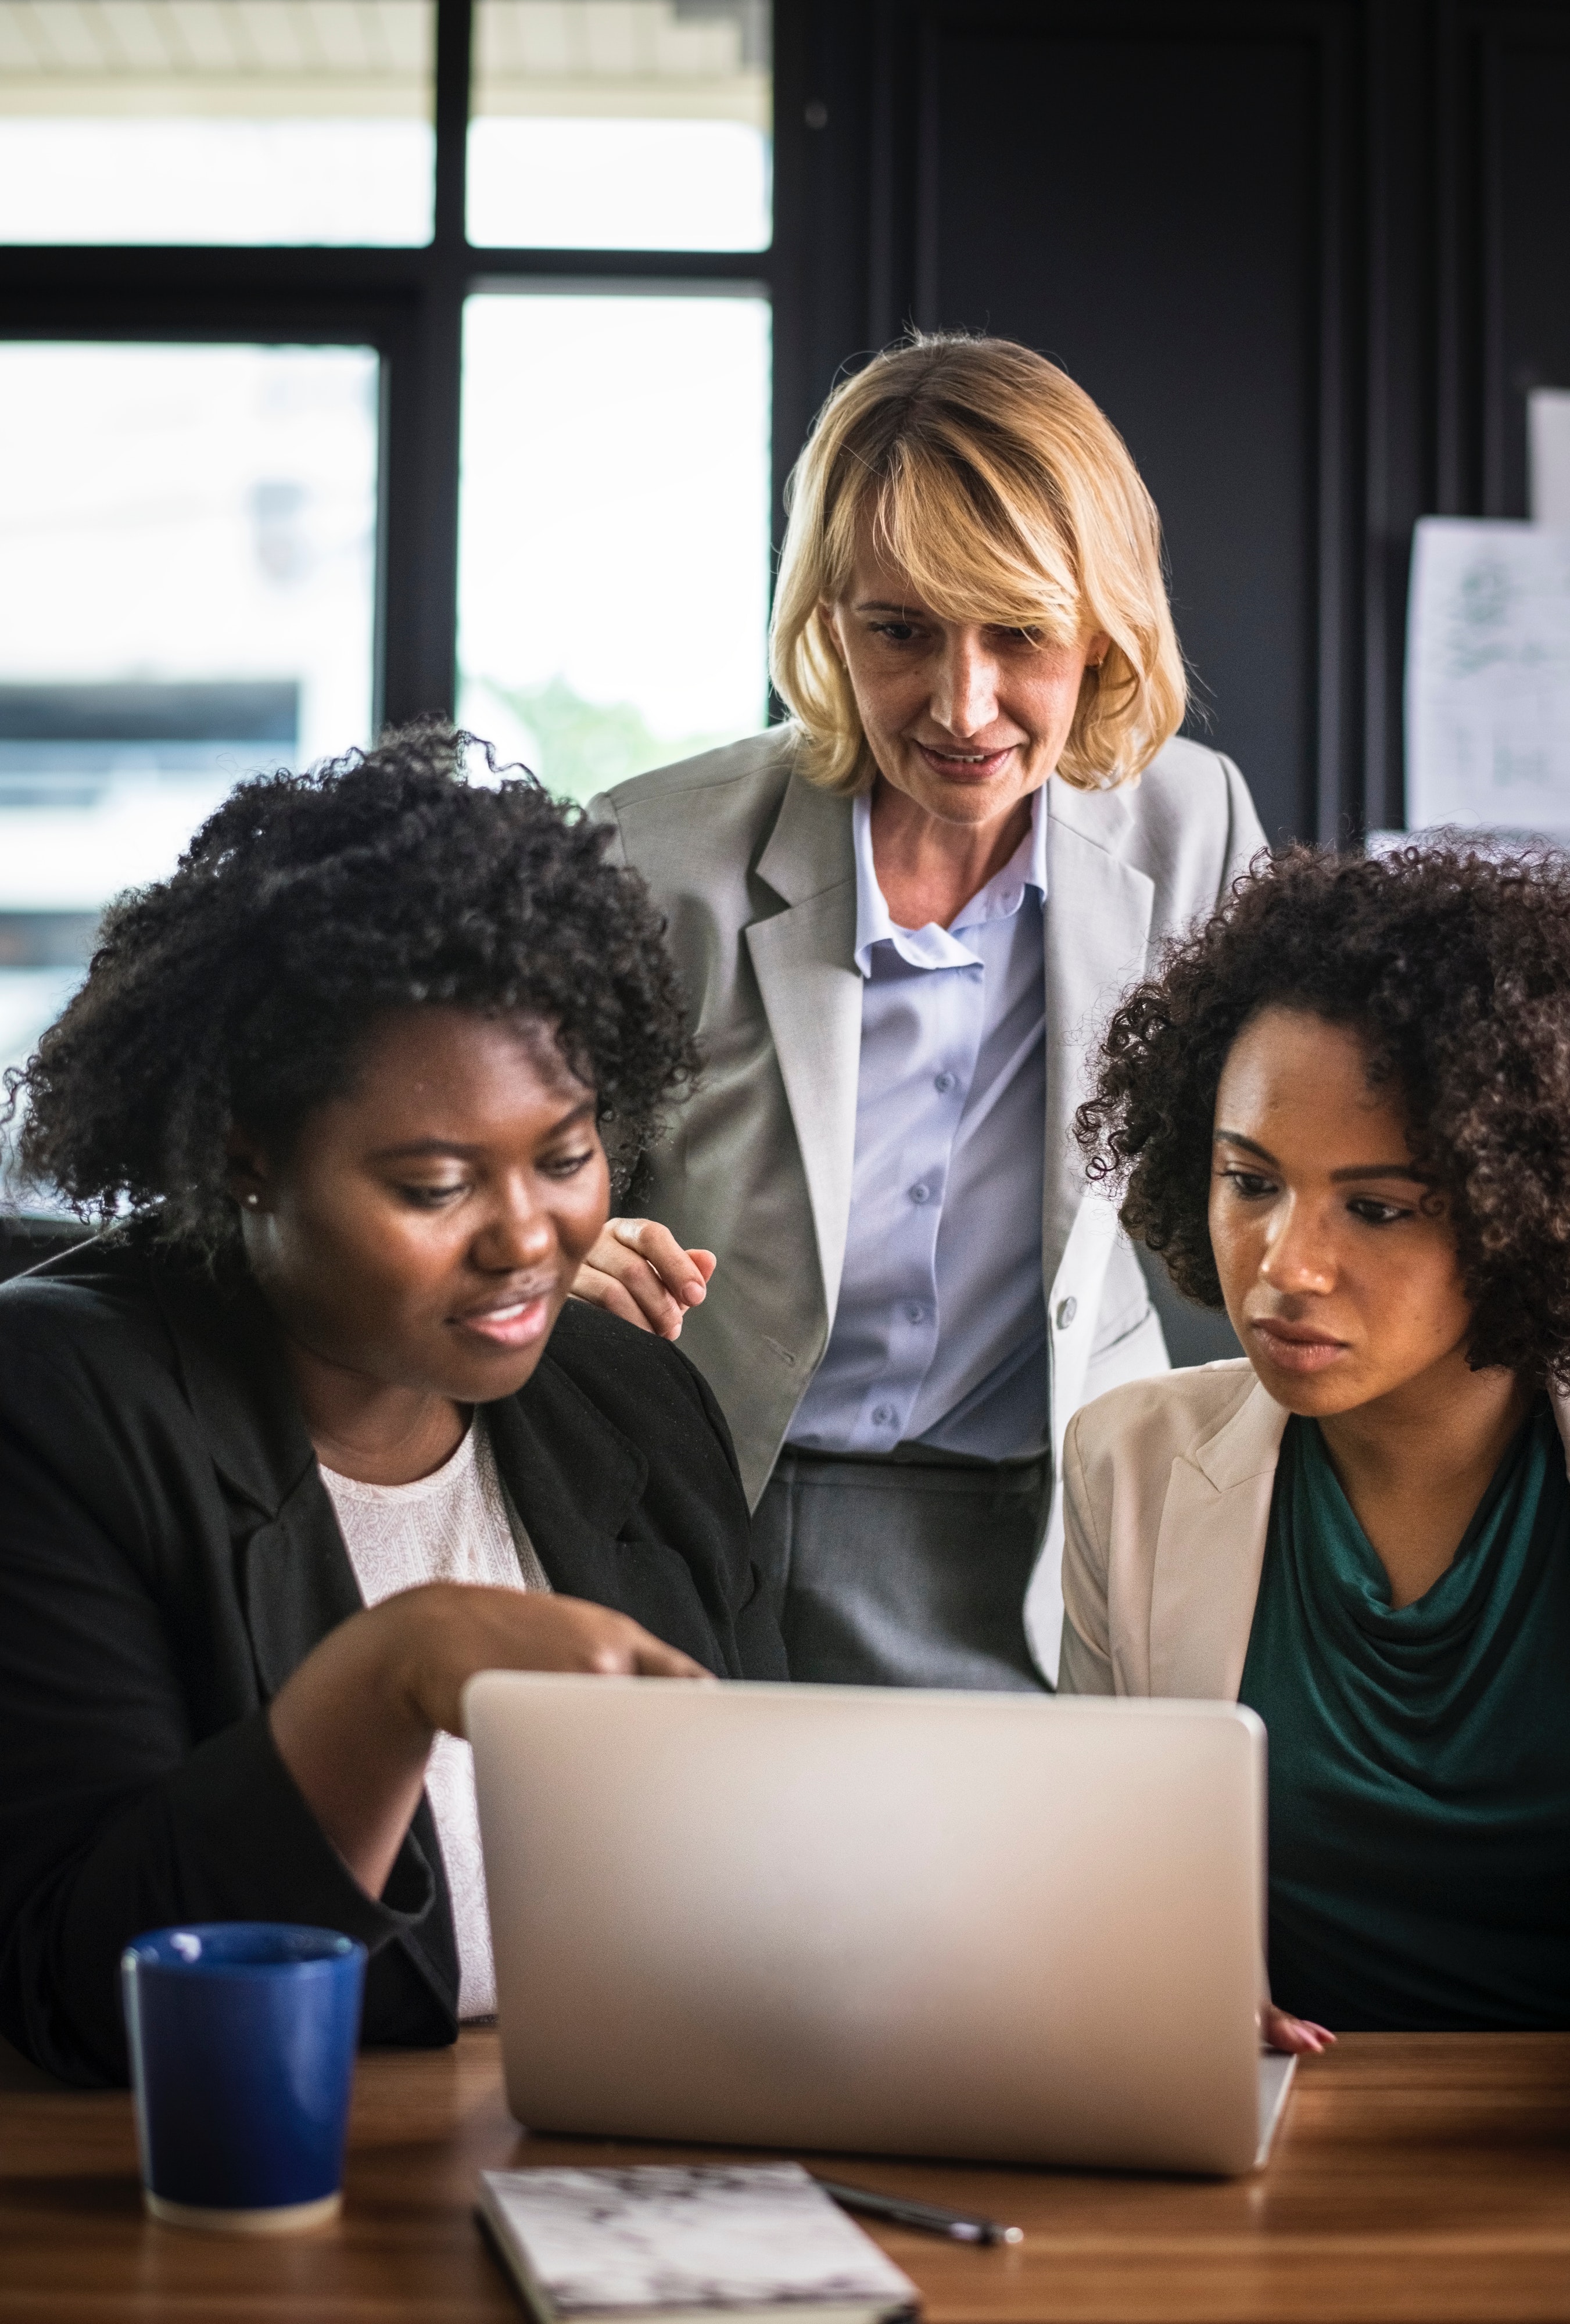
communication, electronic device, conversation, girl, student, technology, business, human behavior, fun